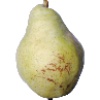
Label: Pear Williams 1